Communism

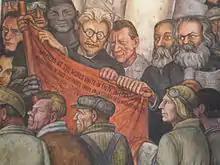
Detail of "Man, Controller of the Universe", fresco at Palacio de Bellas Artes in Mexico City showing Leon Trotsky, Friedrich Engels, and Karl Marx

Marxism is a method of socioeconomic analysis that uses a materialist interpretation of historical development, better known as historical materialism, to understand social class relations and social conflict and a dialectical perspective to view social transformation. It originates from the works of 19th-century German philosophers Karl Marx and Friedrich Engels. As Marxism has developed over time into various branches and schools of thought, no single, definitive Marxist theory exists. Marxism considers itself to be the embodiment of scientific socialism but does not model an ideal society based on the design of intellectuals, whereby communism is seen as a state of affairs to be established based on any intelligent design; rather, it is a non-idealist attempt at the understanding of material history and society, whereby communism is the expression of a real movement, with parameters that are derived from actual life.